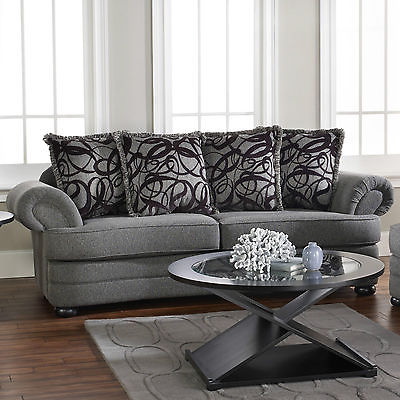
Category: sofa